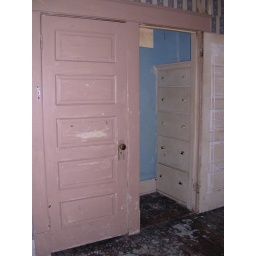
Some of the built ins in the master bedroom - lots of closet space for a house of this vintage!